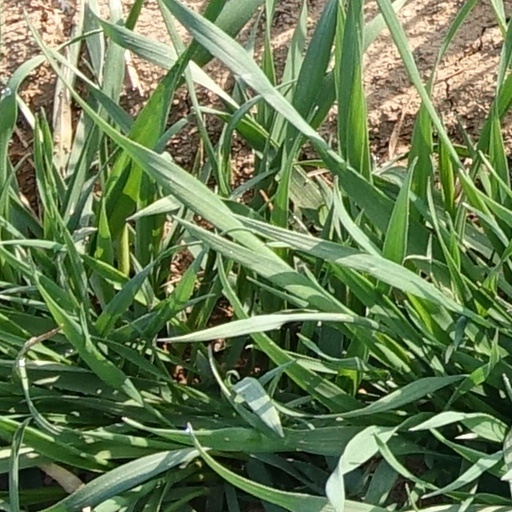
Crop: wheat